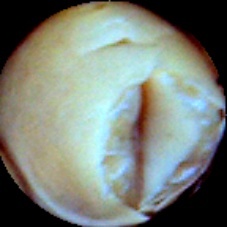
Label: Broken